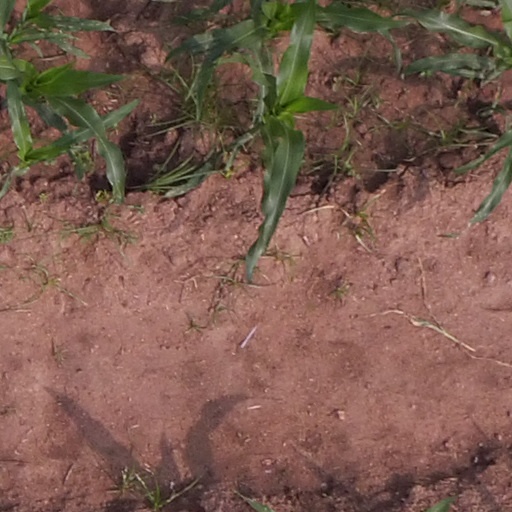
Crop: maize; corn